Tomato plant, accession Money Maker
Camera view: vertical (180 deg); turntable rotation: 0 degrees
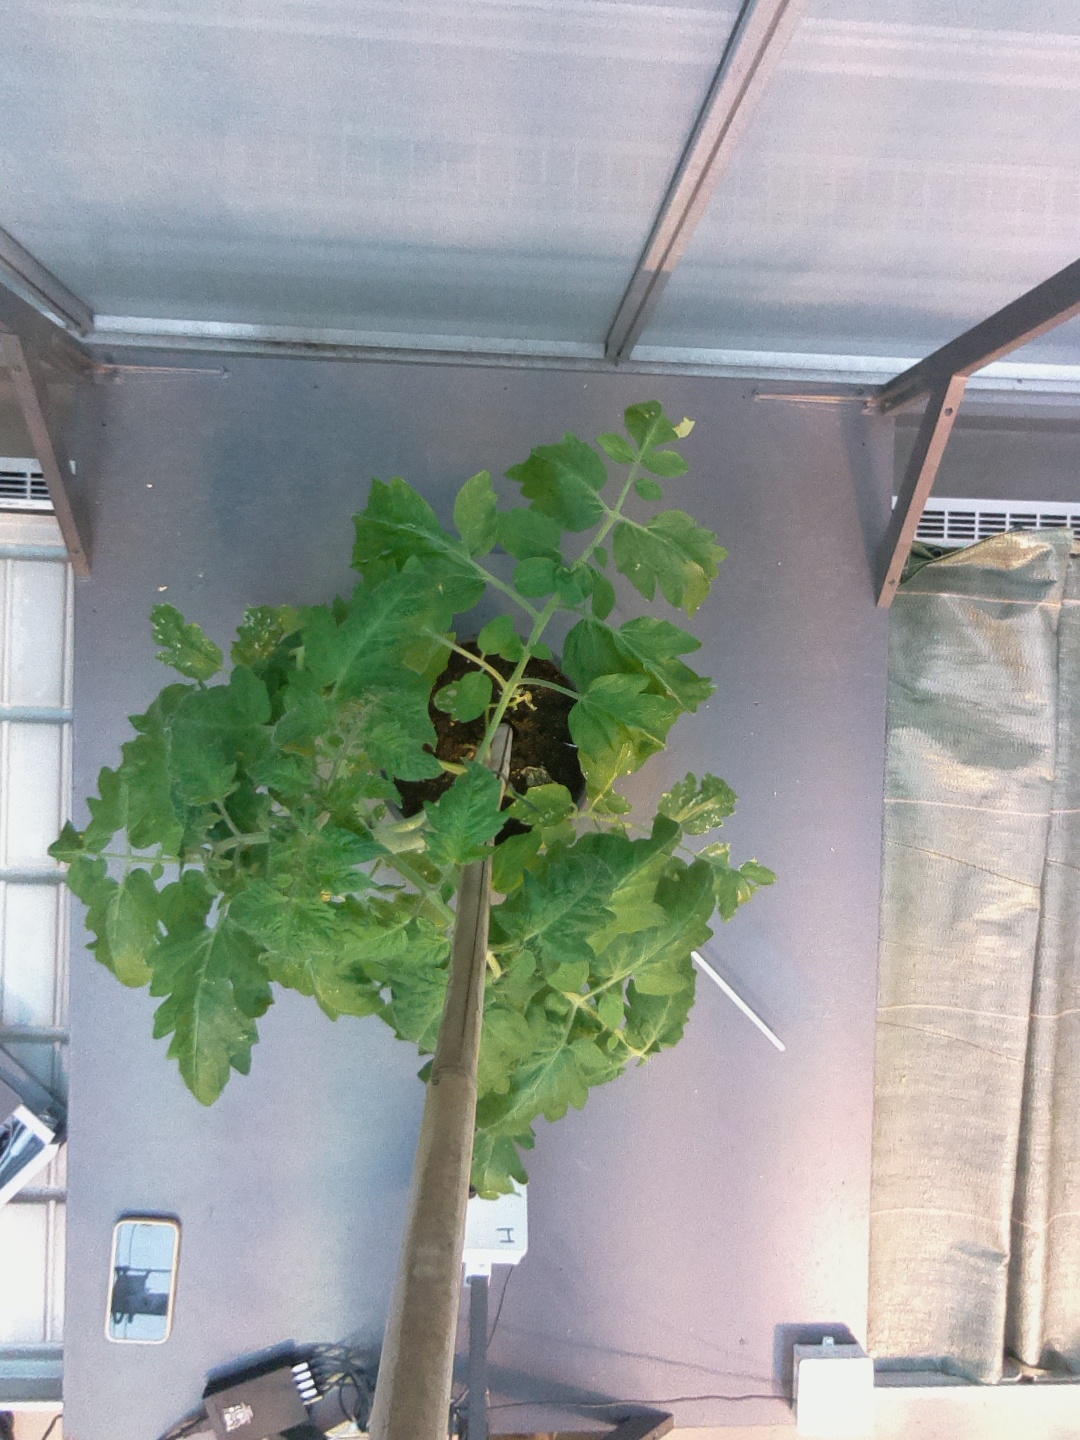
BBCH growth stage 53: 3 inflorescences visible